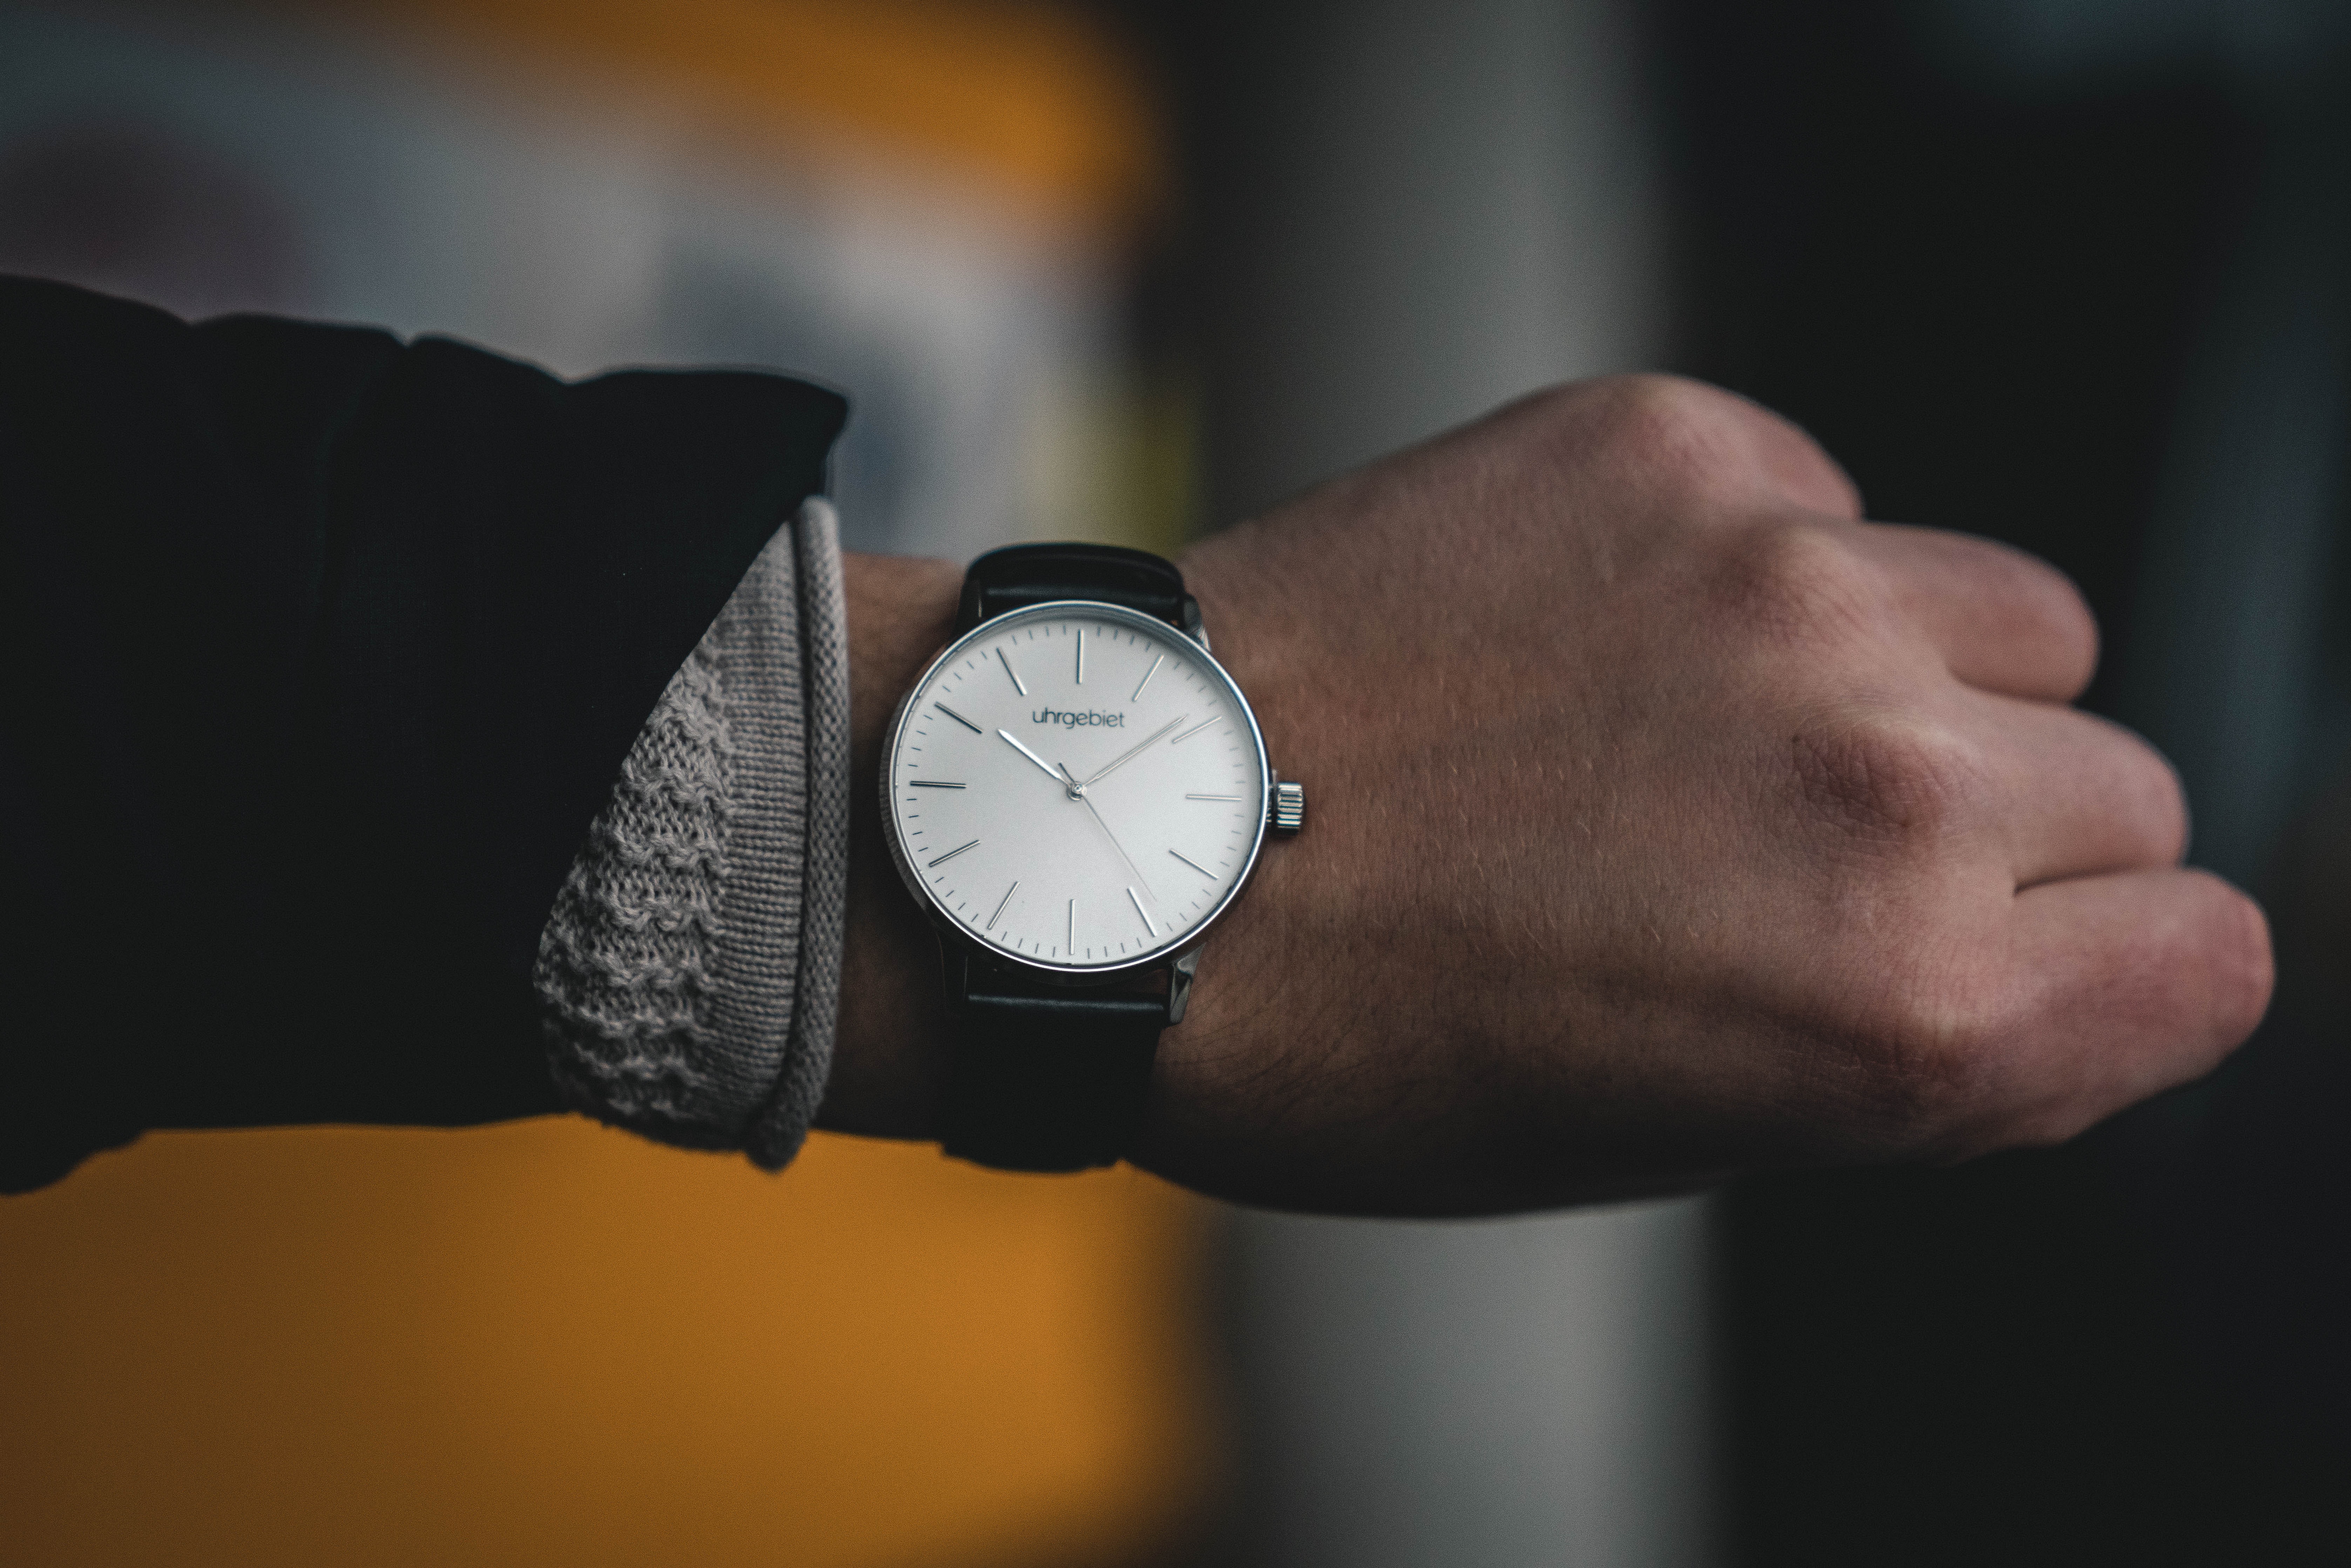
watch, wrist, Analog watch, hand, arm, fashion accessory, strap, photography, watch accessory, jewellery